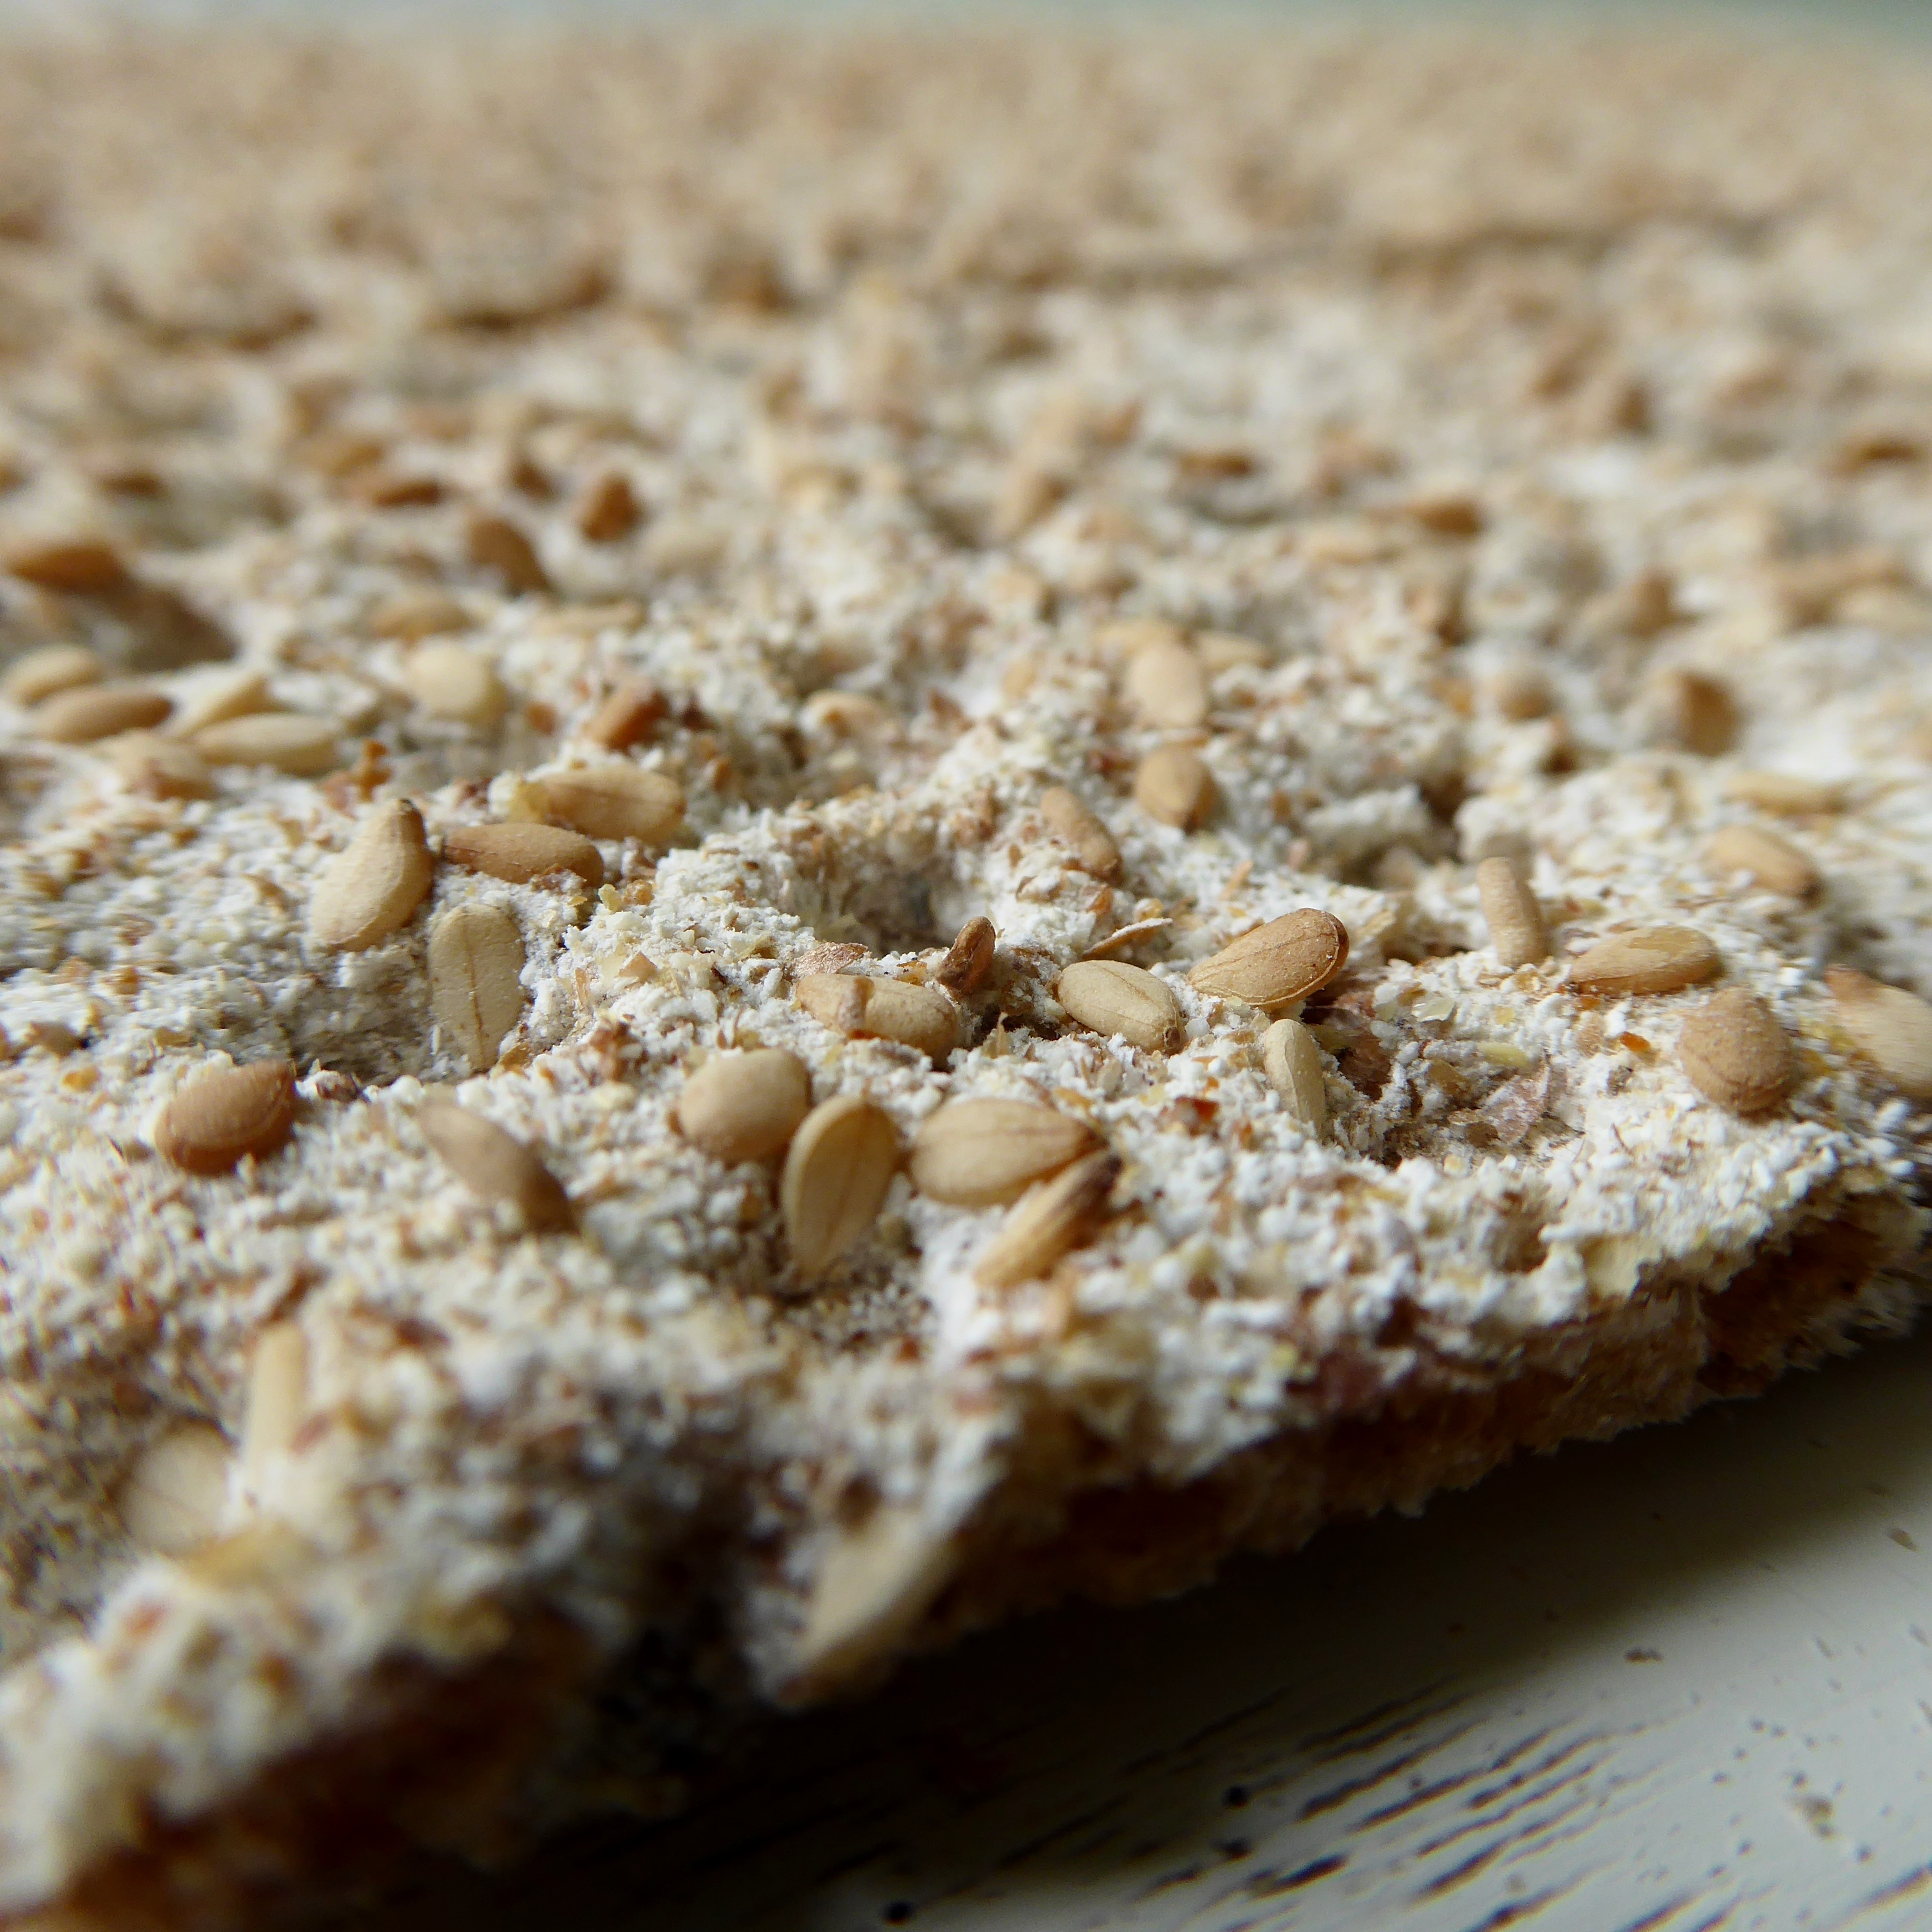
dish, meal, food, produce, crack, breakfast, baking, dessert, cuisine, bread, pie, sweden, sesame, baked goods, flavor, sesame seeds, slice of bread, crispbread, sesambrot, grass family